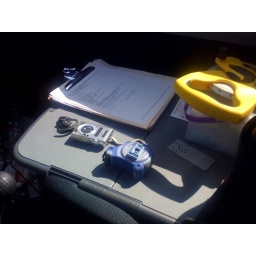
Deskinacar is the car desk that folds and fits in a briefcase.